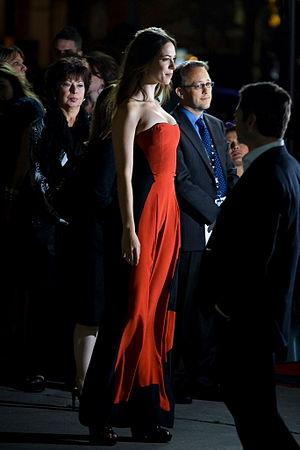
Rebecca Hall est une actrice, réalisatrice et productrice britannique et américaine, née le 3 mai 1982 à Londres.